Australian cricket team in England and North America in 1878

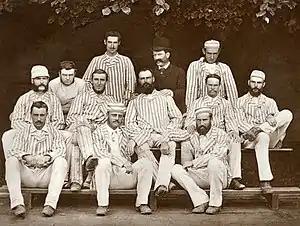
The Australian cricket team photographed in England, 1878. Back row (l-r; standing): Fred Spofforth, John Conway (manager), Frank Allan. Middle row (l-r): George Bailey, Tom Horan (leaning), Tom Garrett, Dave Gregory (captain), Alick Bannerman, Harry Boyle; Front row (l-r): Charles Bannerman, Billy Murdoch, Jack Blackham. Missing: Billy Midwinter.

From May to September in 1878, an Australian cricket team made the inaugural first-class tour of England by a representative overseas side. In October, the Australians played additional matches in the US and Canada on their return journey. The tour followed one made by an England team to Australia in 1876–77, during which the first matches retrospectively given Test match status were played. None of the 1878 matches had international status, nevertheless the tour proved to be such an outstanding financial and sporting success that the future of international cricket was assured.